The Positions

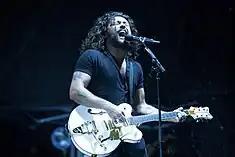
Frontman David Le'aupepe blamed "The Positions" lengthy production on his perfectionism.

Six of the album's 10 tracks were self-produced. Kevin McMahon, whom the band approached due to his work with Titus Andronicus and Swans, is credited for production on three tracks. The band worked in McMahon's studio, Marcata Recording, in Hudson Valley, New York. Chris Collins also produced alongside the band on "The Diving Bell". Peter Katis was responsible for most of the mixing. With a "sprawling and expansive" soundscape, the average song length is six minutes, and no track is less than four.